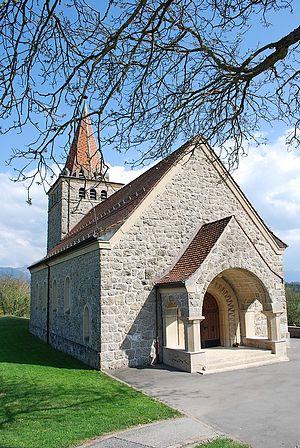
Vue de la chapelle St-Nicolas de Granges (canton de Fribourg)
Granges est une localité et une commune suisse du canton de Fribourg, située dans le district de la Veveyse.